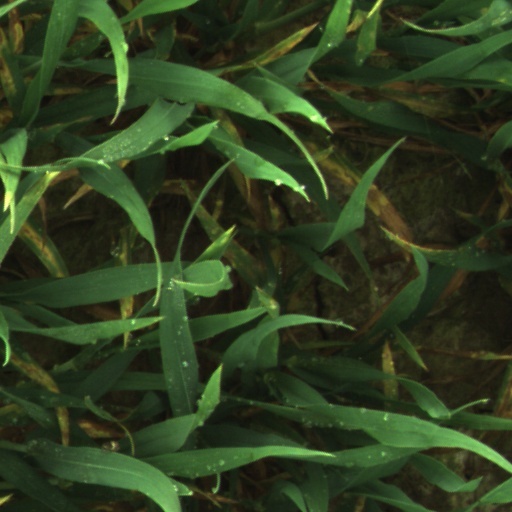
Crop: wheat